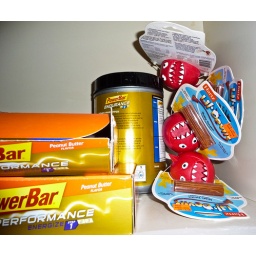
The kitchen cabinet above the fridge - stocking up on close out dog toys and expired power bar products.